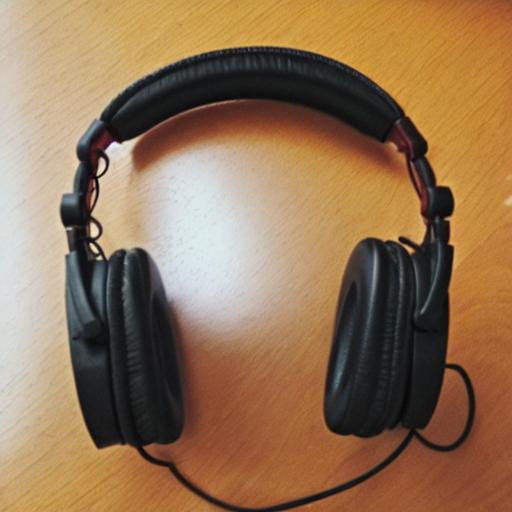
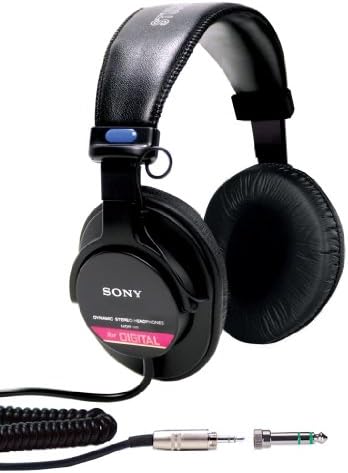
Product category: headphones
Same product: no